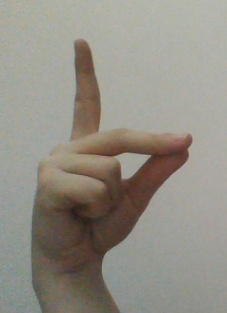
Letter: ta